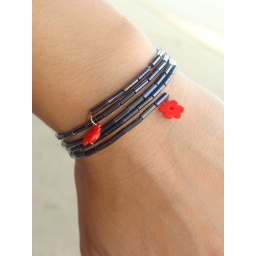
Lego bracelet with red flowers and black bugle beads on memory wire made by my wife.